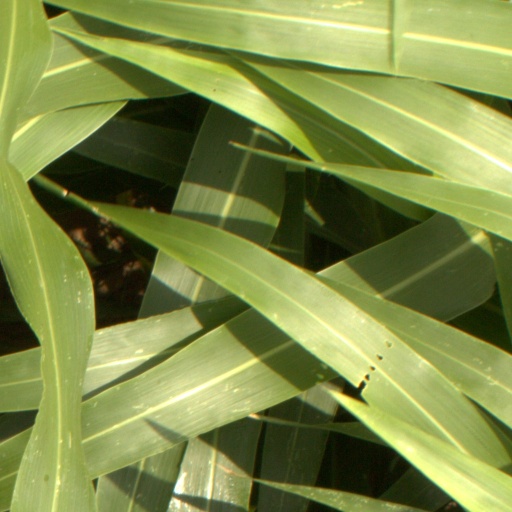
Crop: sorghum